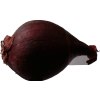
Label: red_onion